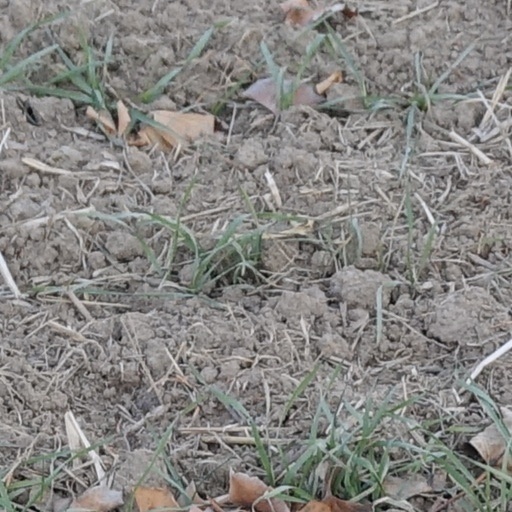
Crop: wheat